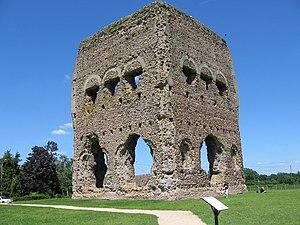
Temple de Janus - Ville d'Autun This building is indexed in the Base Mérimée, a database of architectural heritage maintained by the French Ministry of Culture,
Le théâtre antique du Haut-du-Verger est un édifice de spectacles situé sur la commune française d'Autun, dans le département de Saône-et-Loire.
Le temple dit « de Janus », est un édifice cultuel d'inspiration celto-romaine situé à Autun, dans le département de Saône-et-Loire, en France, au nord-ouest de la cité antique d'Augustodunum.
La Bourgogne-Franche-Comté est une région administrative située dans le Centre-Est de la France. D'une superficie de 47 784 km², elle est la cinquième plus vaste des treize régions de France métropolitaine et rassemble huit départements : la Côte-d'Or, le Doubs, la Haute-Saône, le Jura, la Nièvre, la Saône-et-Loire, le Territoire de Belfort et l'Yonne. Sa population s'élevait à 2 811 423 habitants en 2017, ce qui en faisait la troisième région la moins peuplée et la deuxième la moins densément peuplée. Son chef-lieu est Dijon tandis que Besançon accueille le siège du conseil régional.